Alfonso Carlos de Borbón

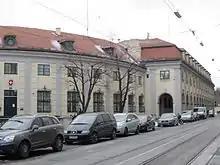
Prinz Eugen-Straße; Alfonso Carlos was hit by a car few metres from here

As descendant and heir to deposed rulers he abhorred liberal regimes set up in the second half of the 19th century in Europe. The Soviet revolution remained his constant negative reference point, standing for iconic breakdown of civilization. However, also social-democratic legislation of republican Austria gained his furious criticism, with successive Austrian authorities referred to as "communist" and "bolsheviks" ruling over "the country of thieves who have respect neither for law nor for justice nor for property"; even the Christian-democratic president Miklas was dubbed as "red". He welcomed the Primo dictatorship and later lamented decline of political order in Spain of 1930. He predicted the country would turn a republic within 2 years; when the Alfonsine monarchy indeed fell he viewed the newly set up Second Spanish Republic as a stepping stone towards anarchy and communism. Alfonso viewed the Dollfuss regime in Austria as a step forward, yet his views on the Fascist regime in Italy and the Nazi rule in Germany remain unclear.